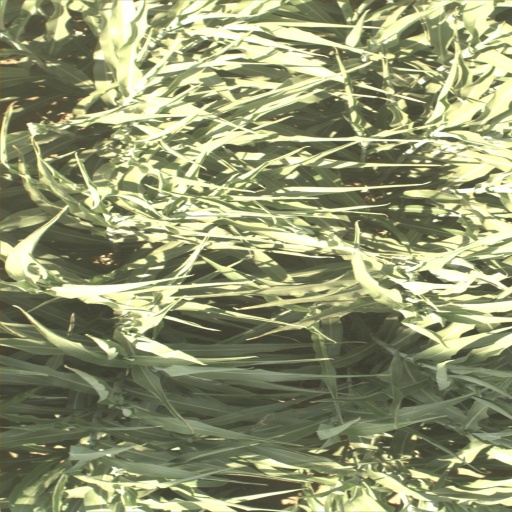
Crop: sorghum